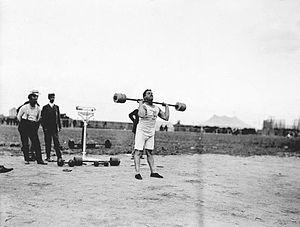
La Grèce participe aux Jeux olympiques d'été de 1904 à Saint-Louis, au Missouri. Il s'agit de la troisième participation du pays, présent depuis la première édition à Athènes en 1896. La délégation est composée de quatorze athlètes qui participent aux compétitions dans trois sports.
Les Jeux olympiques de 1904, également nommés Jeux de la IIIᵉ Olympiade, sont organisés en 1904, à Saint-Louis aux États-Unis. Ce sont les troisièmes Jeux olympiques de l'ère moderne organisés par le Comité international olympique. Ils se déroulent du 1ᵉʳ juillet au 23 novembre 1904, cent quarante-cinq jours de compétition, soit quatre mois et vingt-deux jours, pendant lesquels 651 sportifs s'affrontent dans quinze disciplines pour un total de 280 médailles.
Perikles Kakousis était un athlète de nationalité grecque. Il a remporté la médaille d'or aux Jeux olympiques de 1904 au lever à deux bras en haltérophilie et participé à l'épreuve de tir à la corde lors de ces mêmes Jeux. Aux Jeux olympiques intercalaires de 1906, il finit sixième au lever à deux bras en haltérophilie et participe au concours de lancer de disque.